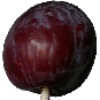
Label: Plum 1